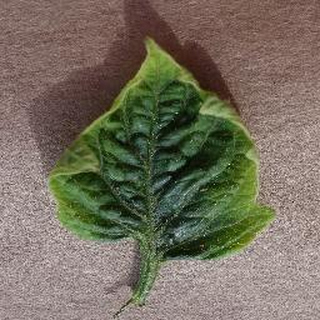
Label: tomato_yellow_leaf_curl_virus